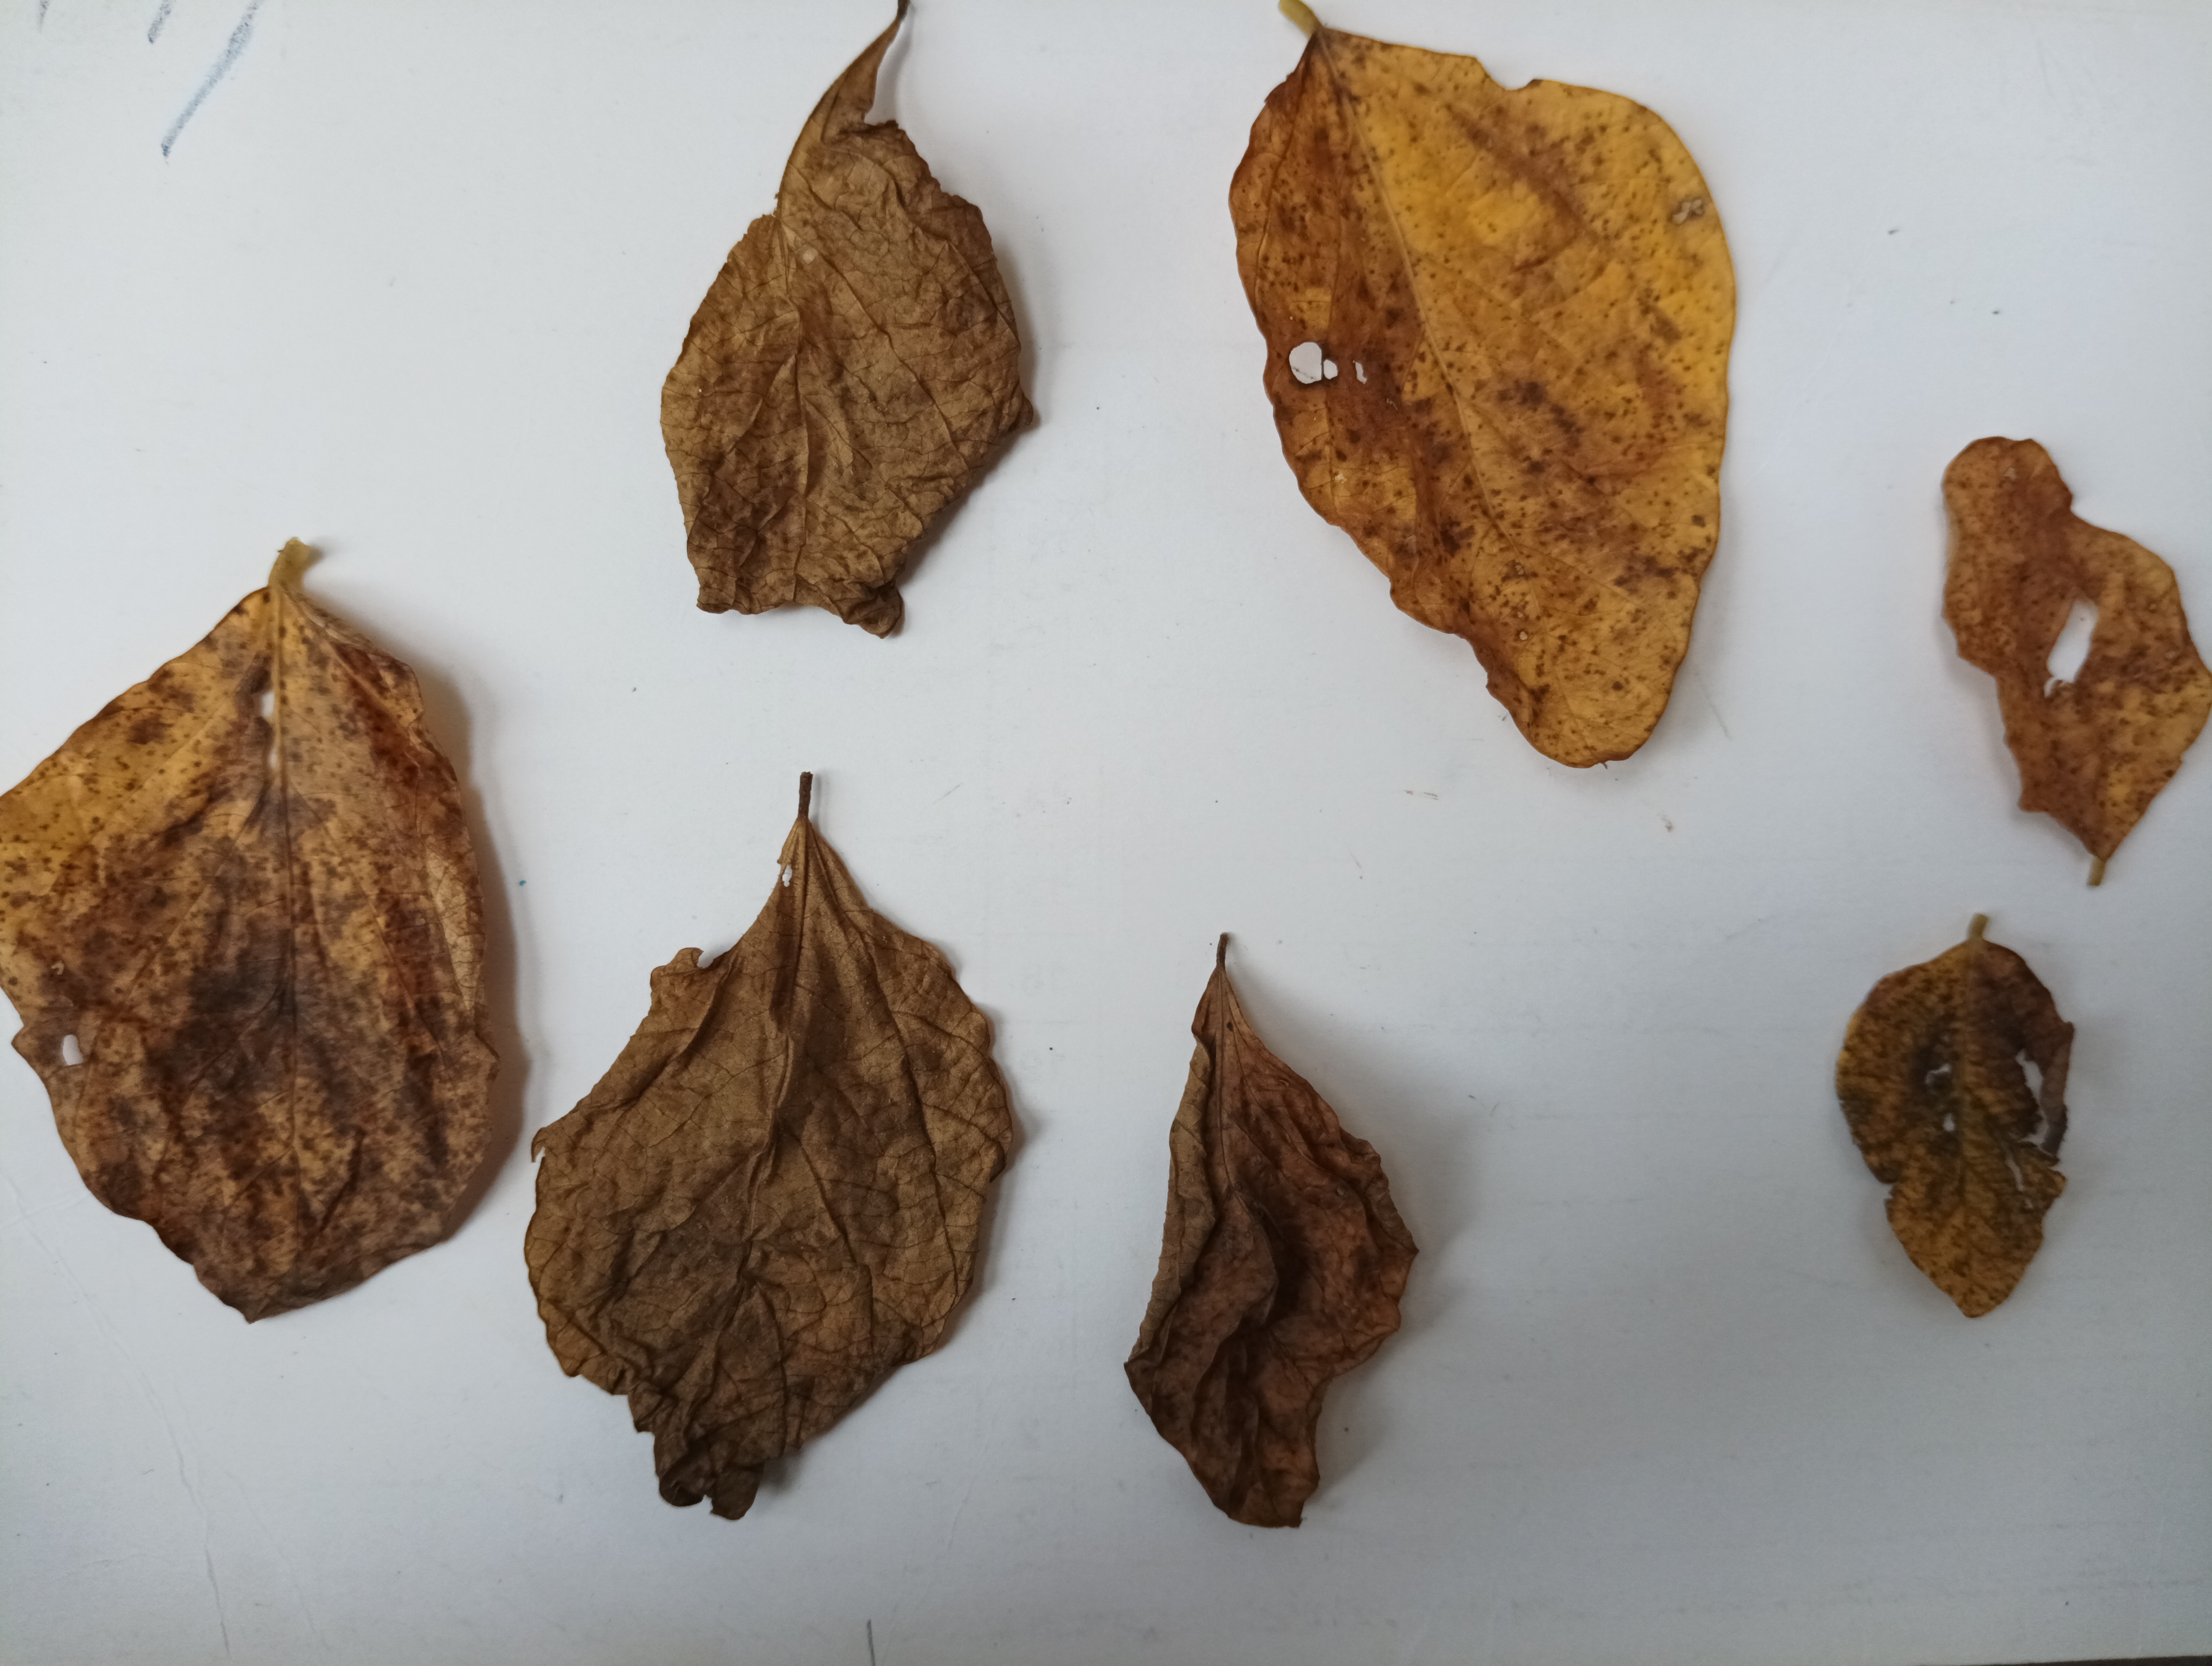
Label: Dry_leaf